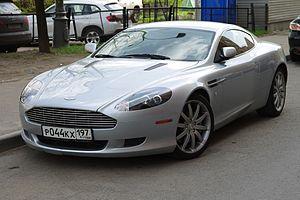
La DB9 est une automobile Grand Tourisme de la marque Britannique Aston Martin.